Shimer Great Books School

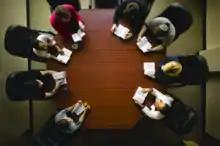
A typical class of seven students seated at an octagonal table (a characteristic of Shimer classrooms), from which the school's logo takes its shape

Shimer was accredited by the Higher Learning Commission. Its core curriculum was a sequence of sixteen required courses in the humanities, social sciences, natural sciences and interdisciplinary studies. Basic-studies courses are generally taken during the first two years, advanced-studies during the final two years and integrative-studies courses in the final year. In addition to core courses students take electives, which offer basic instruction or in-depth work in particular subjects. Students may also take tutorials, with one or two students per course, tailored to their interests and similar in structure to the Oxford tutorial system.